Roy Cleveland Nuse

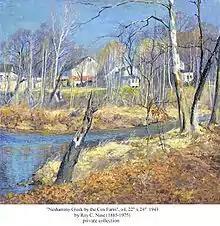
"Neshaminy Creek by the Cox Farm", Roy C. Nuse, oil, 1943

Roy Cleveland Nuse was born in 1885, in Springfield, Ohio. Nuse helped out in his father's barbershop until his father became ill and Nuse had to drop out of high school. He took a factory job hand-painting lamp shades, where he was recognized for his talent and encouraged to go to art school.